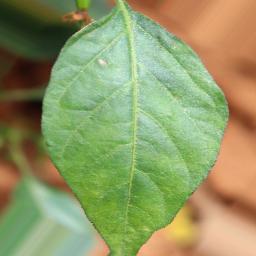
Label: healthy